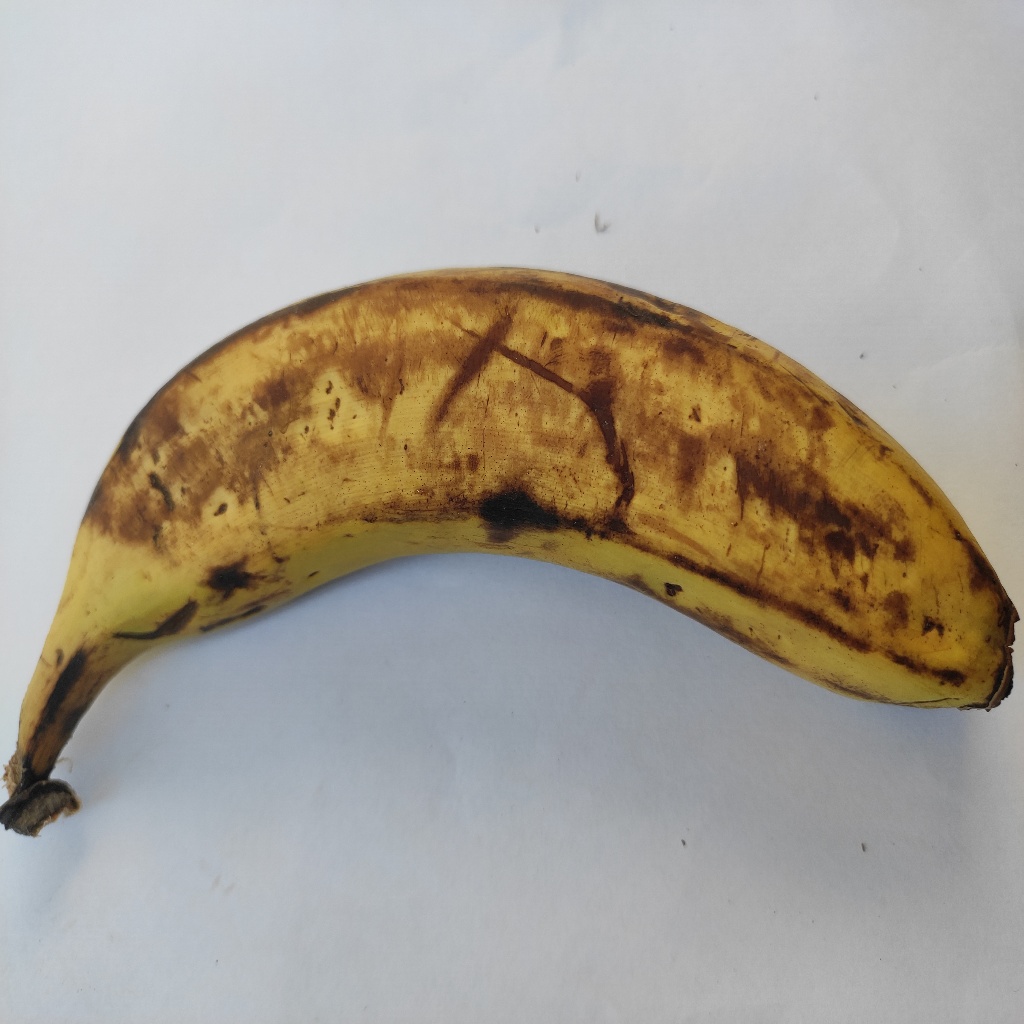
Crop: banana
Quality class: Defect